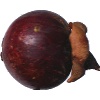
Label: Mangostan 1